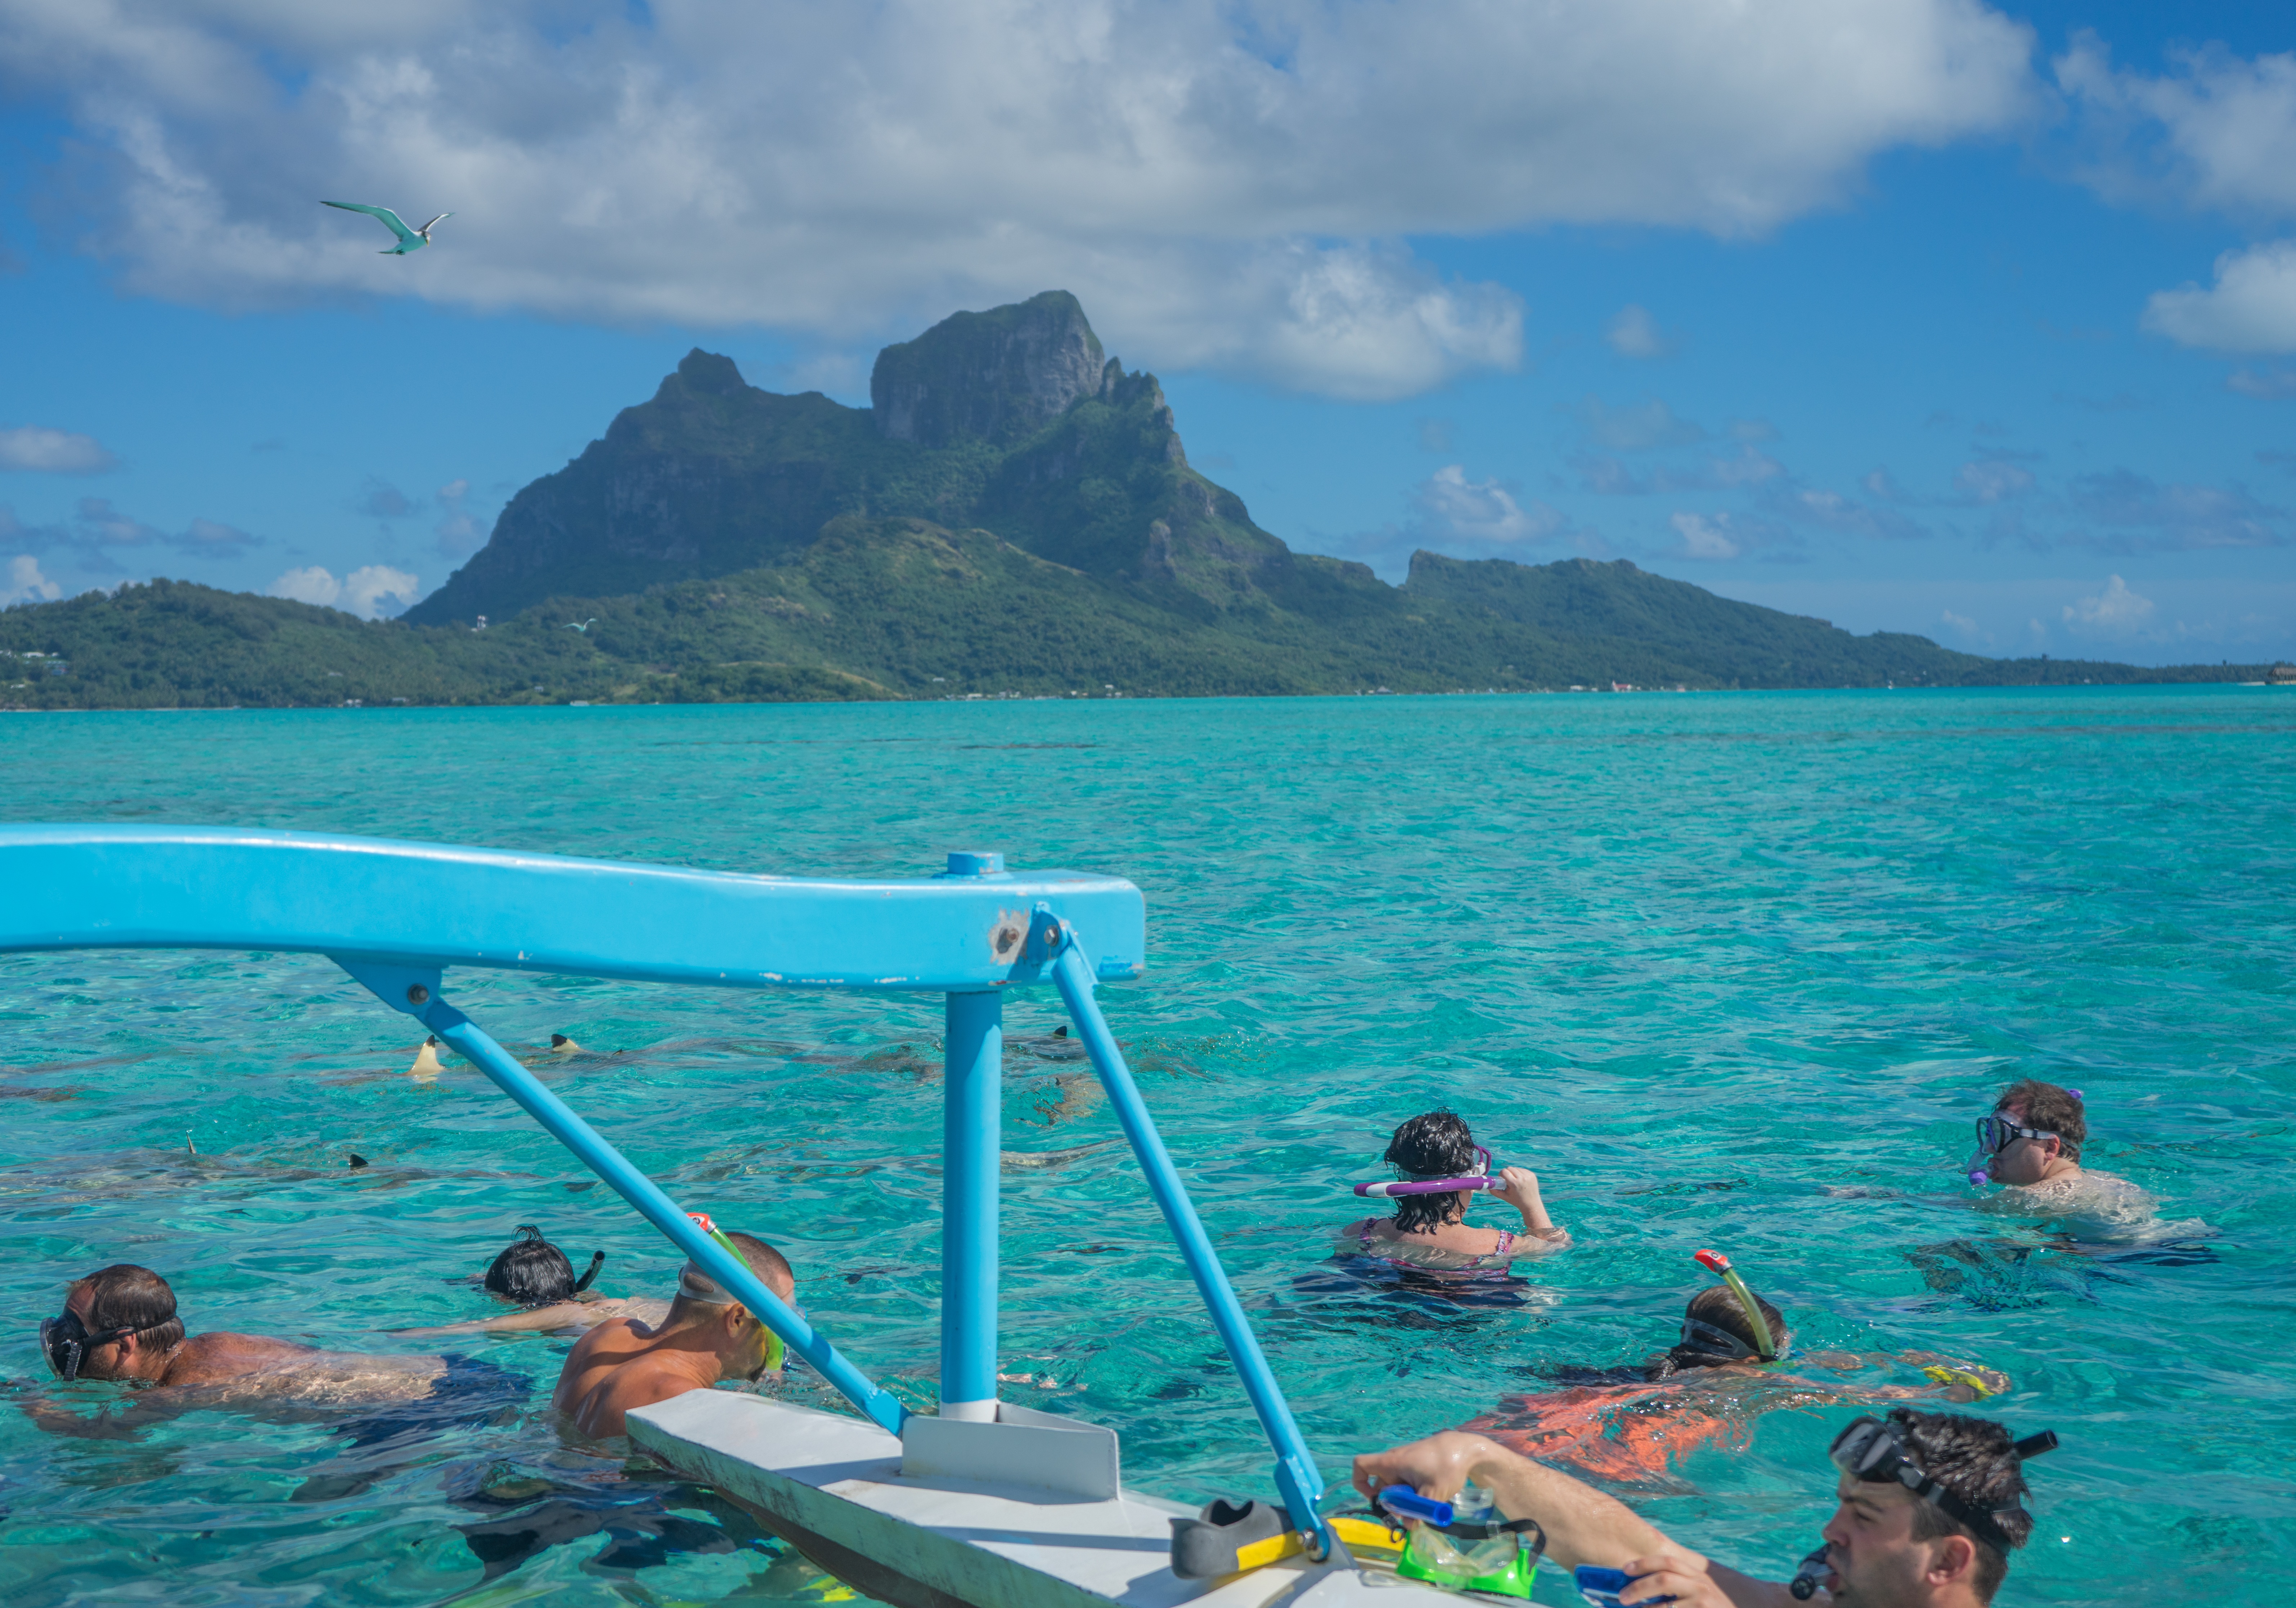
beach, landscape, sea, coast, water, nature, outdoor, ocean, mountain, sky, summer, vacation, travel, paradise, swimming pool, tranquil, scenic, tropical, seascape, holiday, lagoon, bay, island, blue, tourism, leisure, swimming, sunny, turquoise, sports, resort, boating, caribbean, pacific, cape, french polynesia, bora bora, sharks